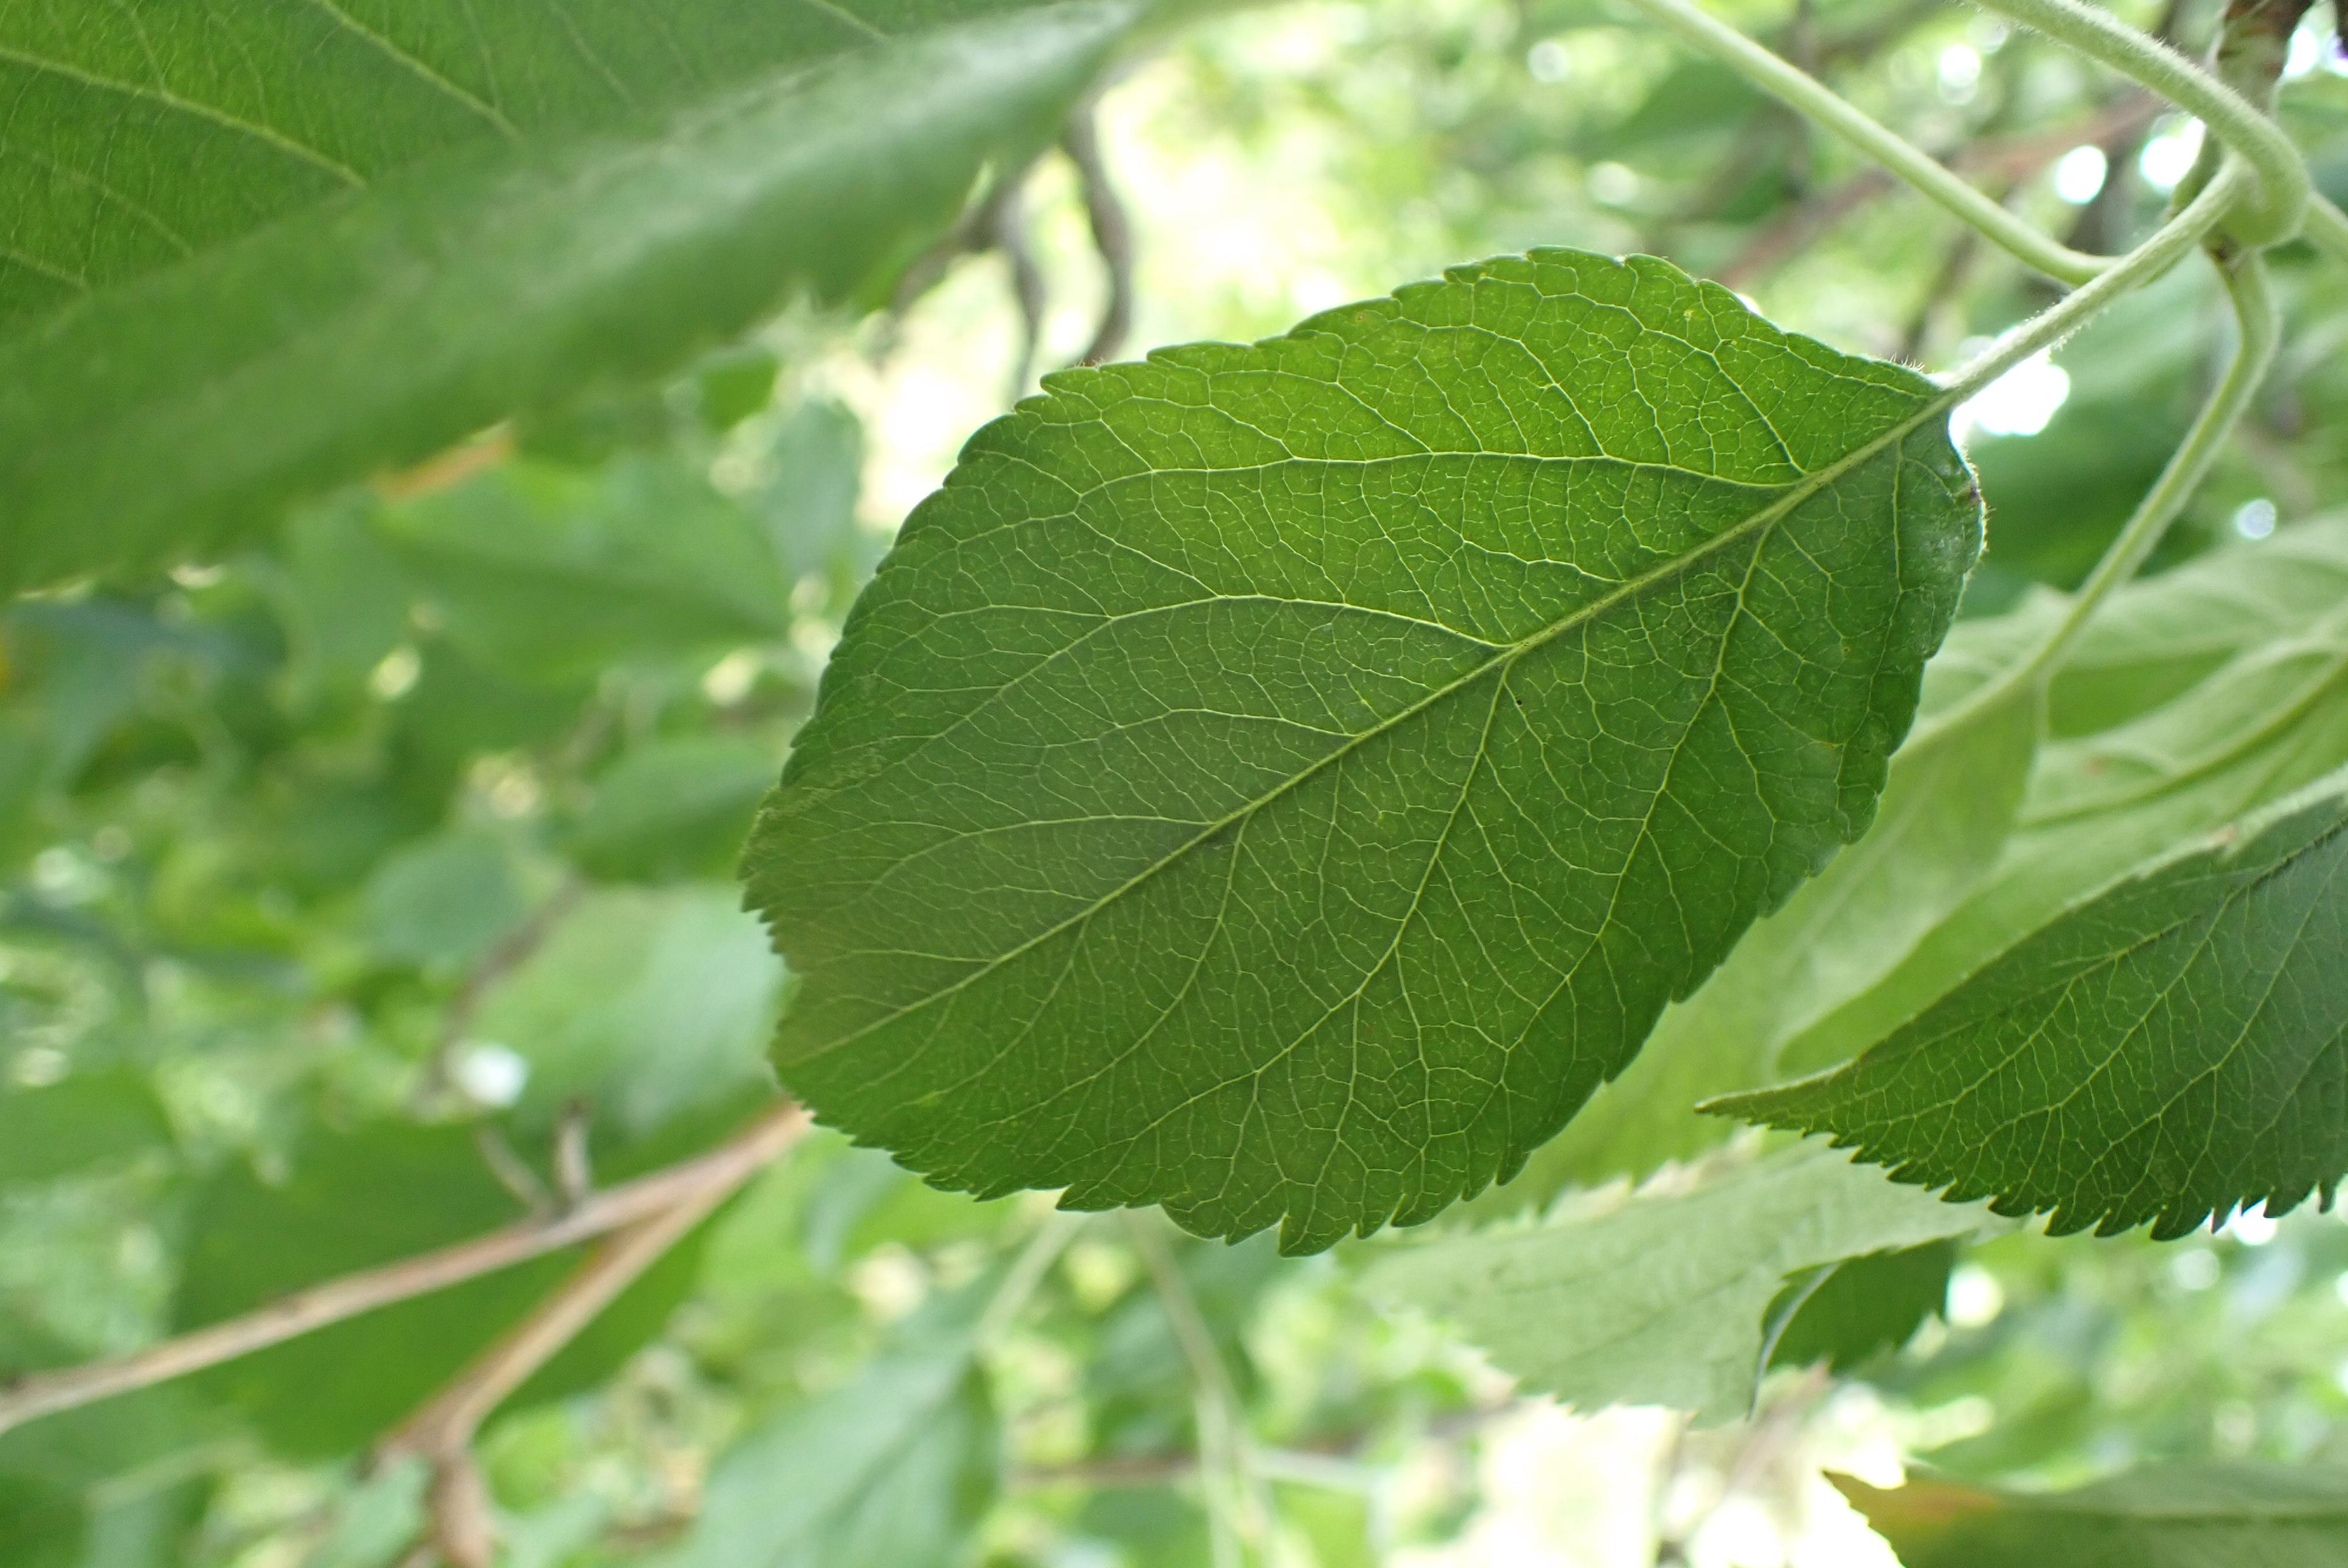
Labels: healthy